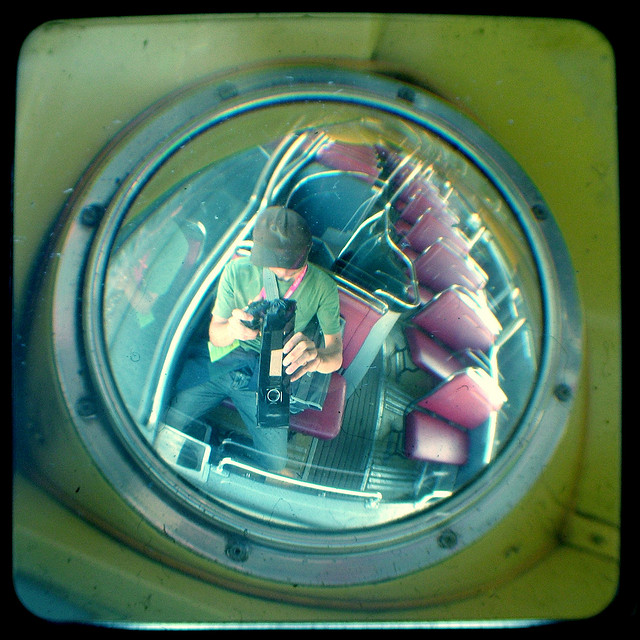
A mirror on a bus reflecting the inside of a bus.

a reflection of a man sitting in a bus seat

A man in a reflective mirror on a bus